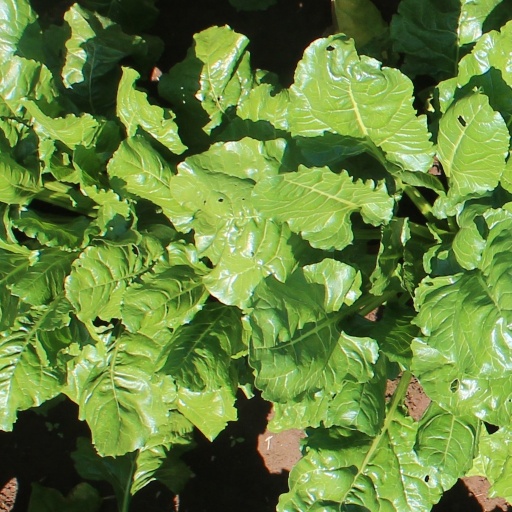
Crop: sugar beet